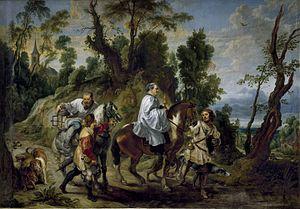
Jan Wildens, né à Anvers vers 1586 et mort dans cette même ville le 22 octobre 1653, est un peintre et dessinateur flamand spécialisé dans les paysages. Ses paysages réalistes montrent un sens du détail et un caractère serein. Il collabore régulièrement avec Rubens et d'autres grands peintres baroques flamands de sa génération pour lesquels il peint les paysages.